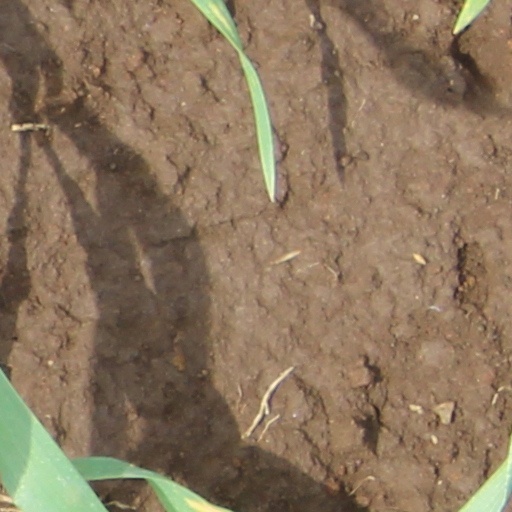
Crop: wheat